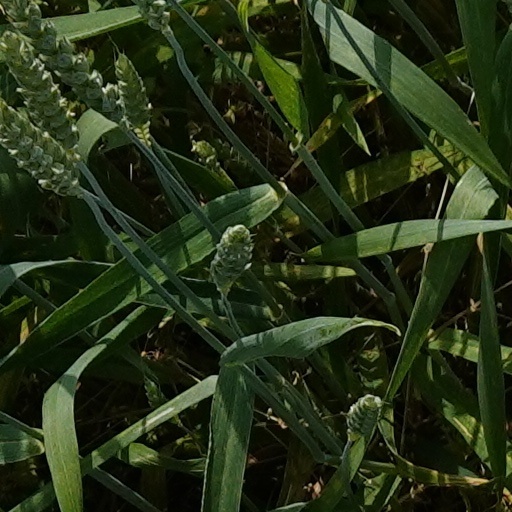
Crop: wheat